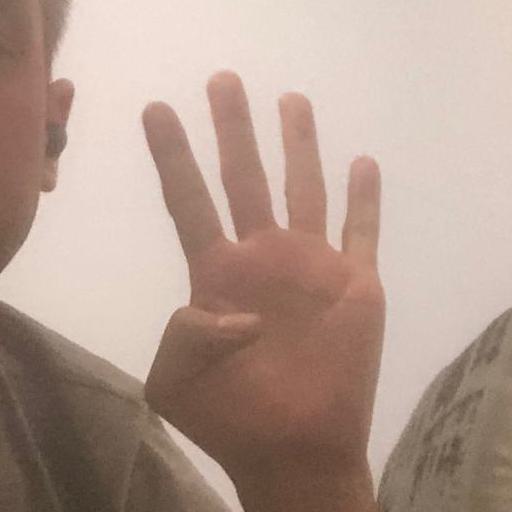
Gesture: four